Batman Beyond (comic book)

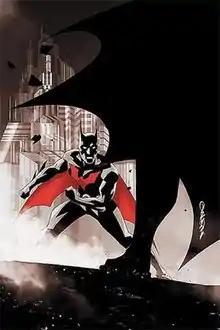
The return of Batman (Terry McGinnis), art by Dustin Nguyen.

At Project Cadmus, an inmate escapes from the Neo-Gotham based facility. During the escape, he notices that a fight is occurring above him and, upon realizing that it is Batman, expresses his disgust that someone new has taken on the mantle of the Bat. After the new Dark Knight, Terry McGinnis, successfully captures Spellbinder, Justice League Unlimited member Micron arrives and attempts to recruit Terry to the League. This is not the first time someone has tried to recruit him, and McGinnis remains resolute in his refusal to accept the League's offer. When Terry returns to the Bat Cave and mentions that a member of the League tried to recruit him again, Bruce Wayne, Terry's mentor, immediately replies to "tell them no".